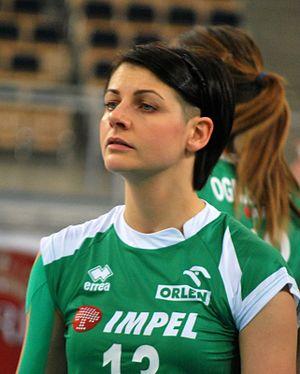
Milena Rosner est une ancienne joueuse de volley-ball polonaise née le 4 janvier 1980 à Słupsk. Elle mesure 1,79 m et jouait au poste de réceptionneuse-attaquante. Elle a totalisé 75 sélections en équipe de Pologne.